Uma–Maheshvara

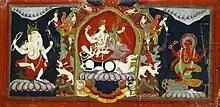

Uma–Maheshvara symbolises the union of the supreme Shiva (Maheshvara), one of the Hindu Trinity, with his consort, the primordial feminine cosmic energy, the supreme goddess Parvati (Uma). Shiva is a manifestation of the "Purusha", while Parvati, as the goddess, represents "Prakriti". This divine union of "Purusha" and "Prakriti", the male and the female forms, results in "srishti", or procreation, and maintains the constant cycle of creation and balance. Parvati is an ancient mountain goddess, and is usually featured in the images beside Shiva, her husband. She is a divine deity in her own right in Nepal, and at Koh-Ker, a briefly surviving Cambodian royal capital. In certain cultures, such as in Bengal she is described as the daughter of the Mountain, Himavat. Her story finds a mention in Kena Upanishad. It is believed that Sati was reborn as Parvati, after her self-immolation, as the mother goddess who comforted Shiva and maintained the procreative balance of the universe. Shiva, on the other hand, is described by the Vayu Purana as the "adisarika" "bija", or the "first seed of creation", and his urdhva-linga, or the erect phallus, showcases his creative potency. The coming together of the two therefore, foregrounds the biological and spiritual process of creation. As Prof. Kramrisch notes: "Uma–Mahesvara may be seen as wedded divine lovers, exalted in their embrace. They maybe realised in their togetherness as "Purusa" and "Prakriti", Spirit and Matter, Essence and Subsistence". The image also reflects domestic and familial values.